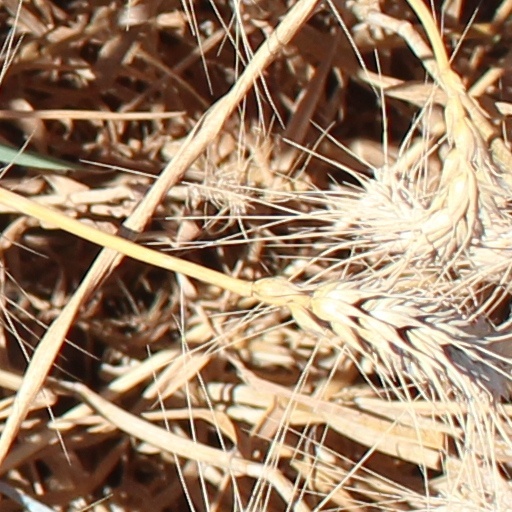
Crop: wheat